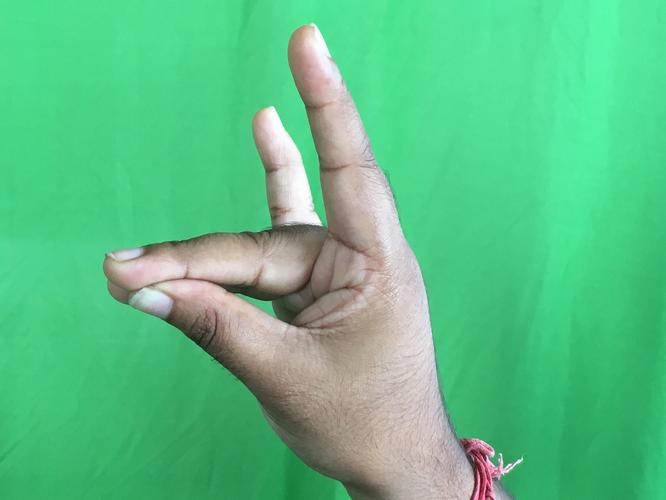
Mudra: Simhamukham
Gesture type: single_hand